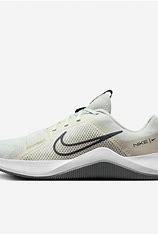
Brand: Nike
Model: MC 2